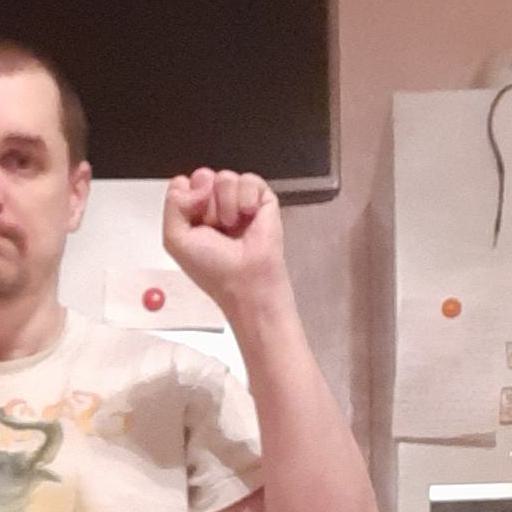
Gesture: fist